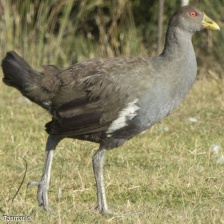
Species: TASMANIAN HEN
Scientific name: TRIBONYX MORTIERII
ImageNet parent category: european_gallinule